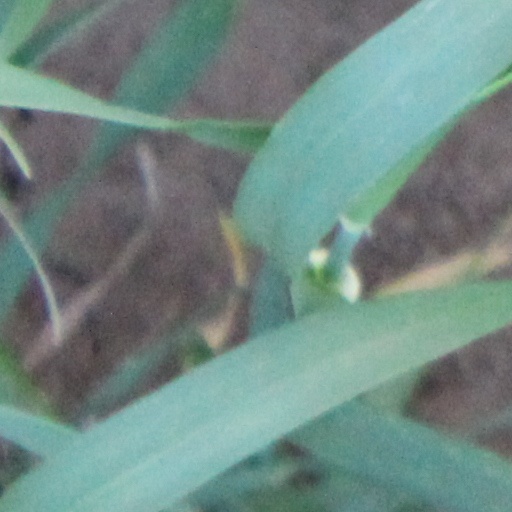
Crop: wheat